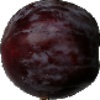
Label: Plum 1